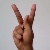
The image shows a hand gesture representing the letter 'K' in Indian Sign Language.